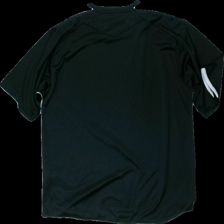
View: back
Type: T-shirt
Category: Unisex
Brand: Not in the list
Brand text on label: T4F
Colors: Black, White, Red, Multicolor
Material: 100% polyester
Cut: Regular, C-collar
Season: All
Trend: Sports
Price range: 50-100
Recommended usage: Reuse